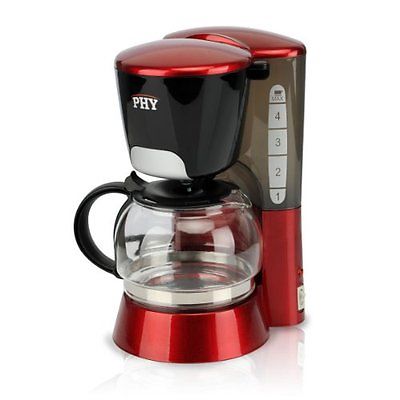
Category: coffee maker